Tulleys Farm

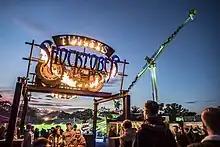
Shocktober Fest Flaming tractor sign

Tulleys Escape Rooms are immersive challenge rooms where participants have 60 minutes to solve puzzles and escape. Players receive hints from hosts via in-room speakers. There are currently four main rooms, with two additional smaller game rooms located in a nearby trailer.